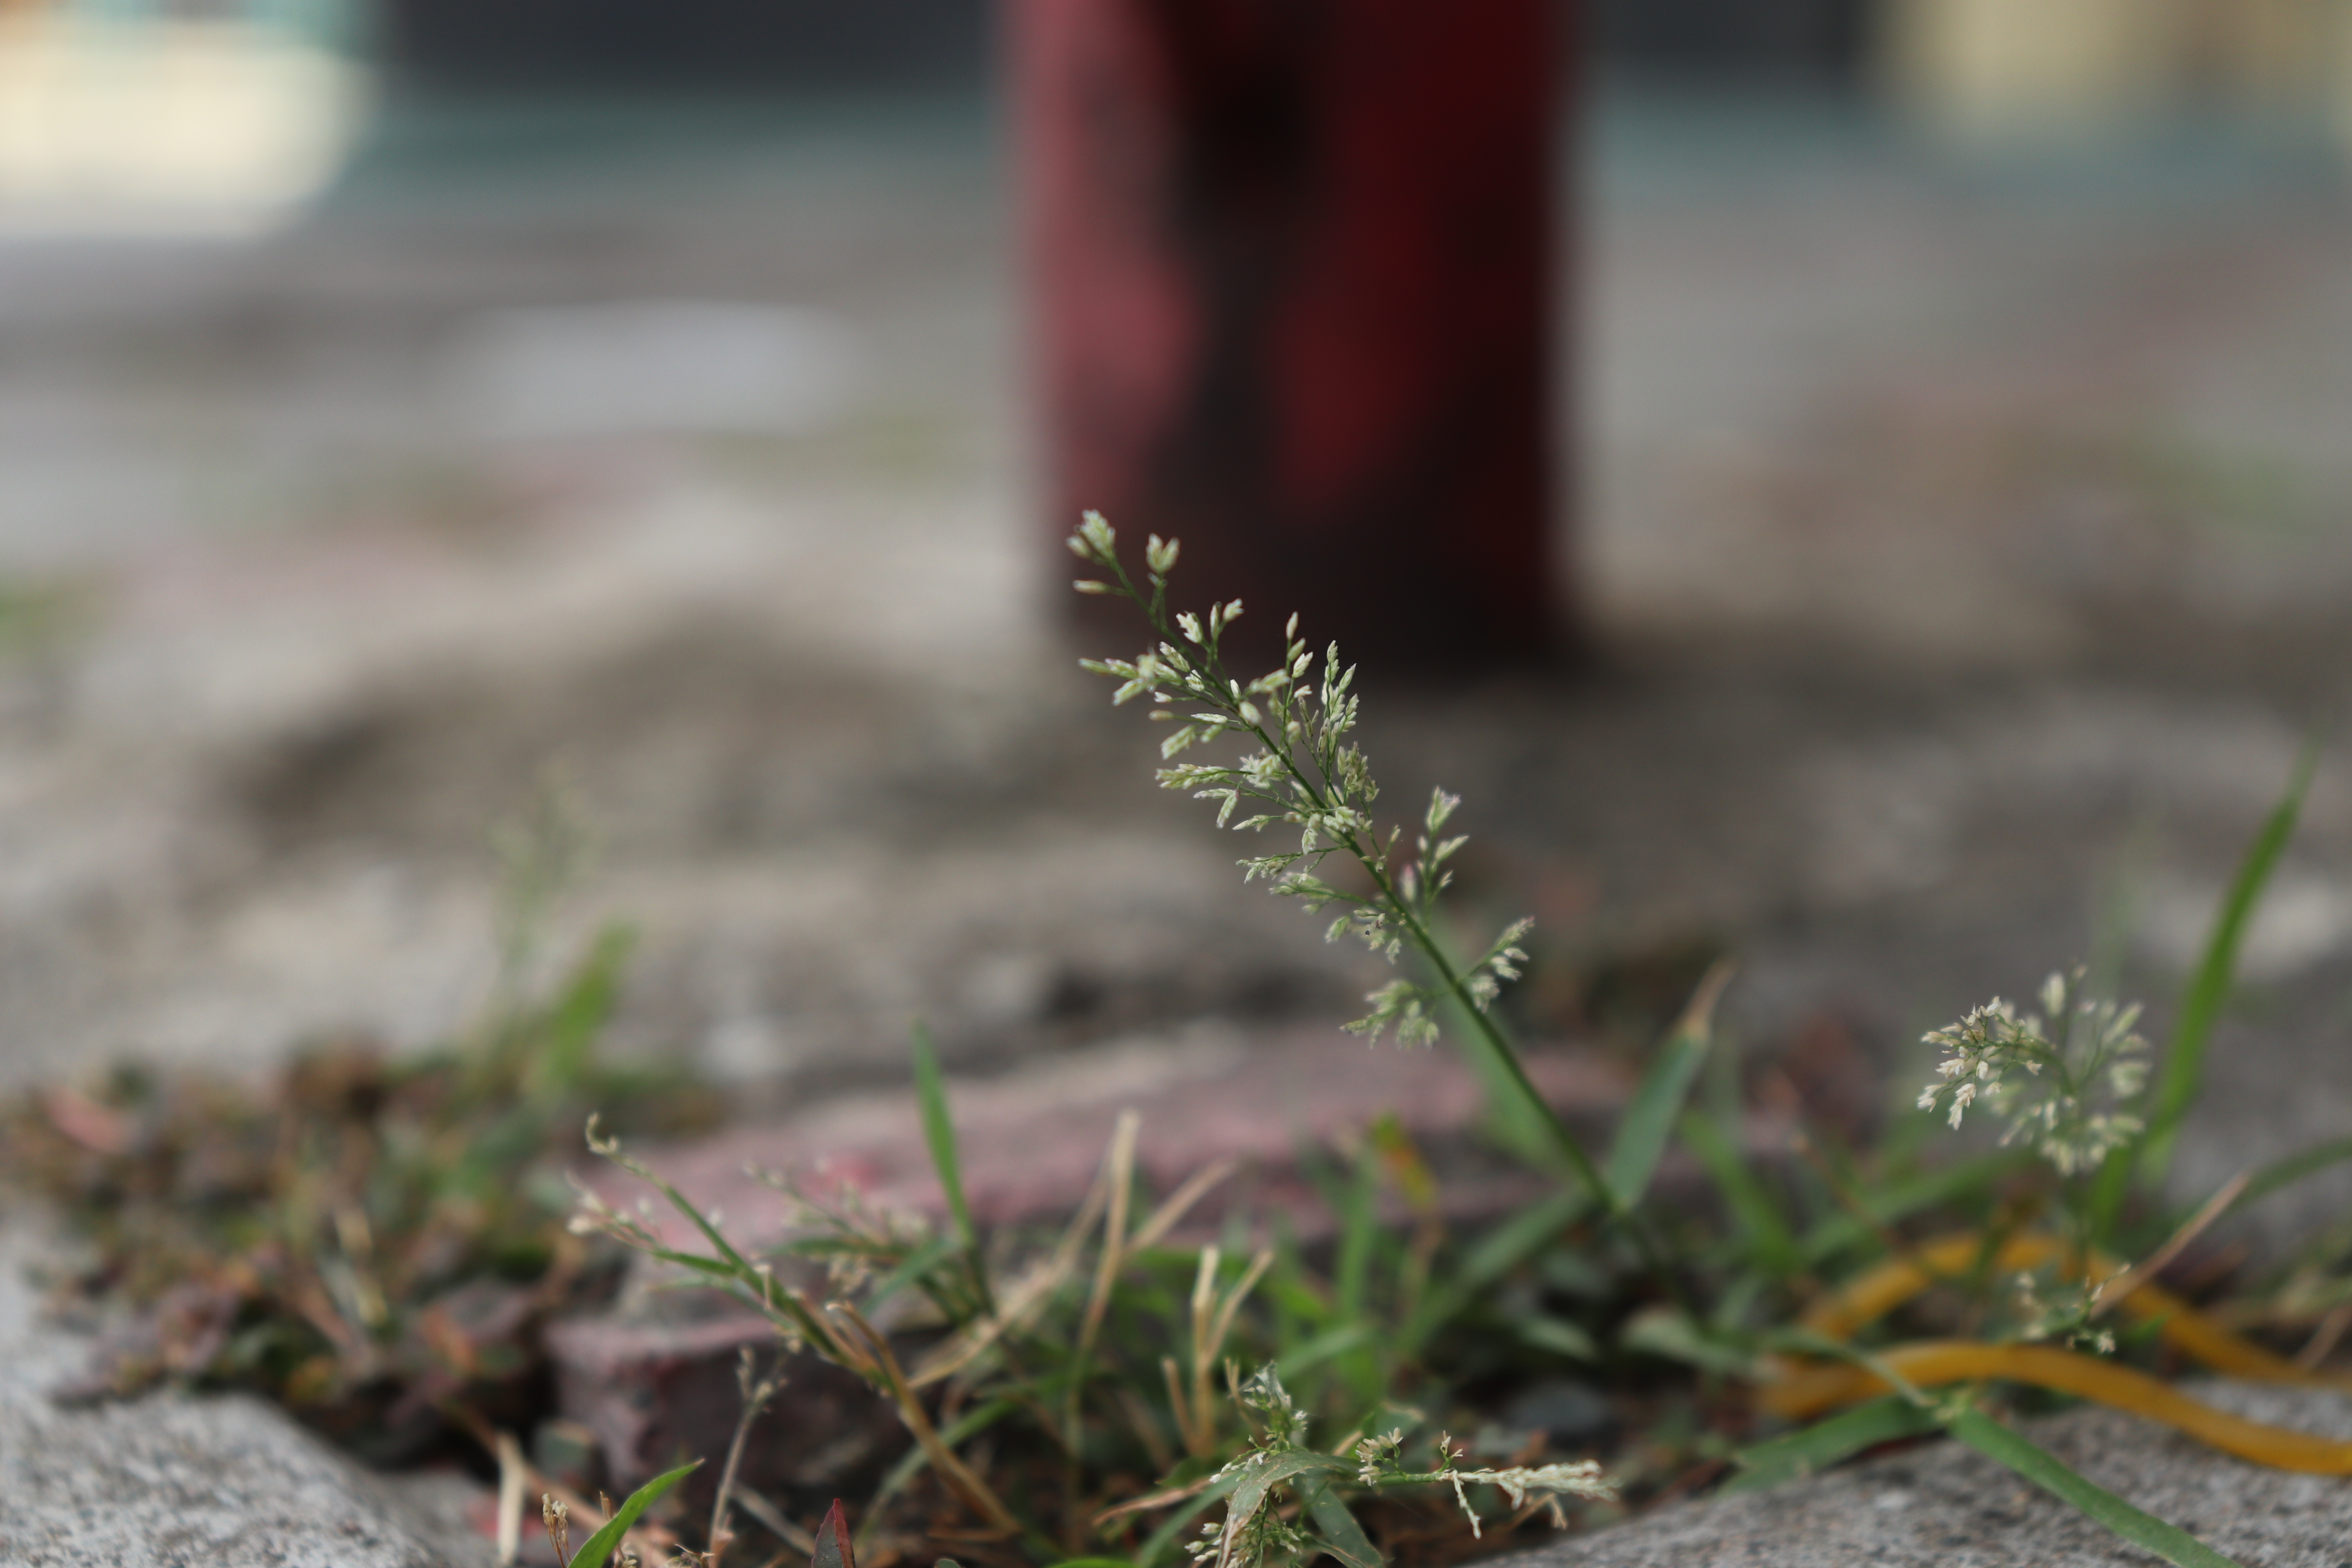
grass, flowers, mast, flower, plant, grass family, leaf, close up, road, soil, photography, wood, landscape, annual plant, asphalt, plant stem, wildflower, perennial plant